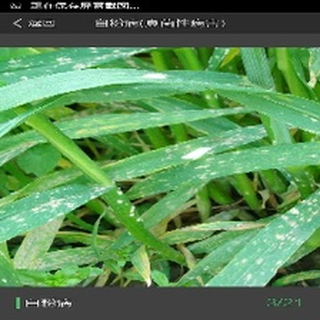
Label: wheat_mildew